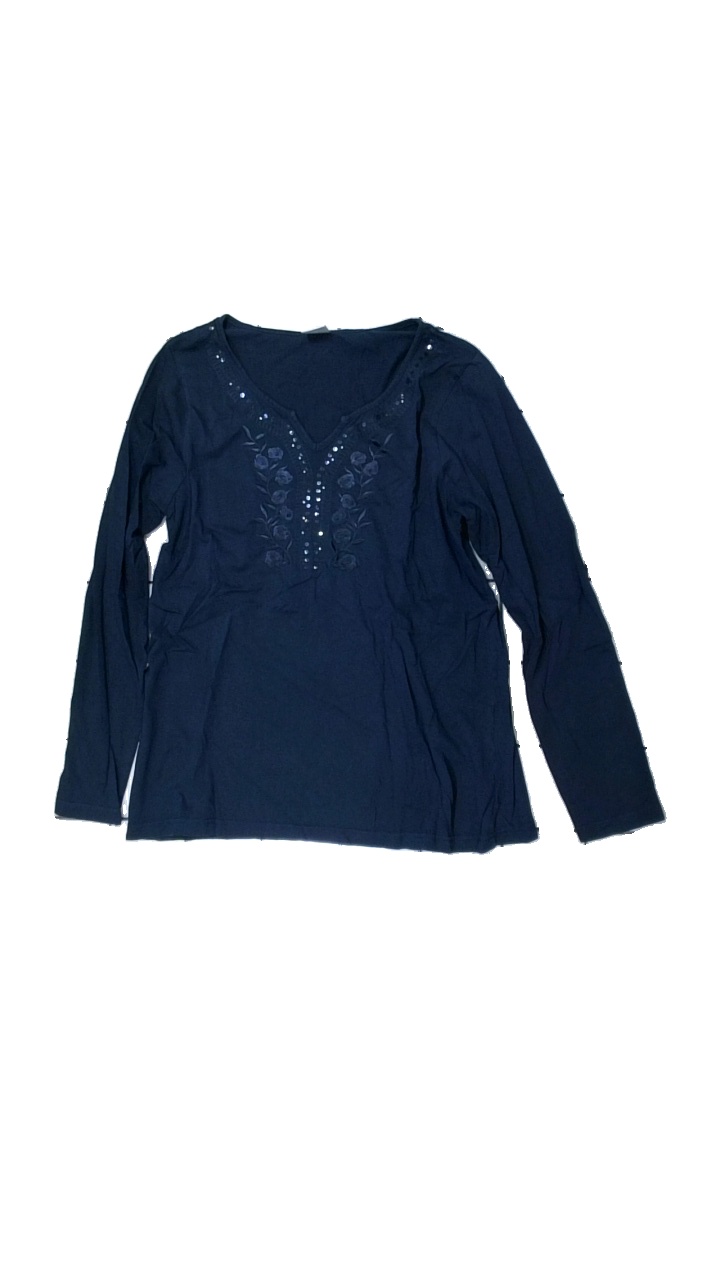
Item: Top (Ladies)
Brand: Florie
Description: blå långärmad tröja med glitter och broderade blommor på, sned i söm
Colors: Blue
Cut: Regular
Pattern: Glitter
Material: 100% cotton
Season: All
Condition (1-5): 2
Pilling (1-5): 5
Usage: Export
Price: <50